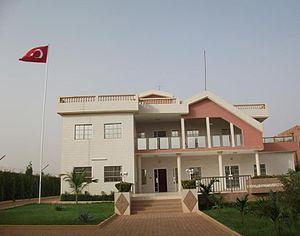
ambassade Turque